Ahsha Rolle

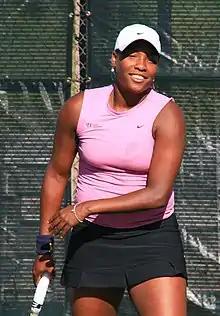
Ahsha Rolle, 2008

Ahsha began playing tennis when she was nine years old. Her career-high singles ranking is No. 82, achieved in September 2007. In October 2011, she peaked at No. 111 in the doubles rankings.